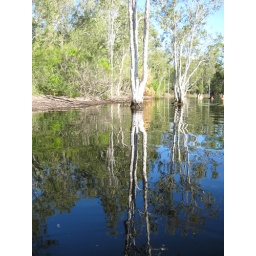
The lake looks black from far away and red up close because of all of the tannin in the water.